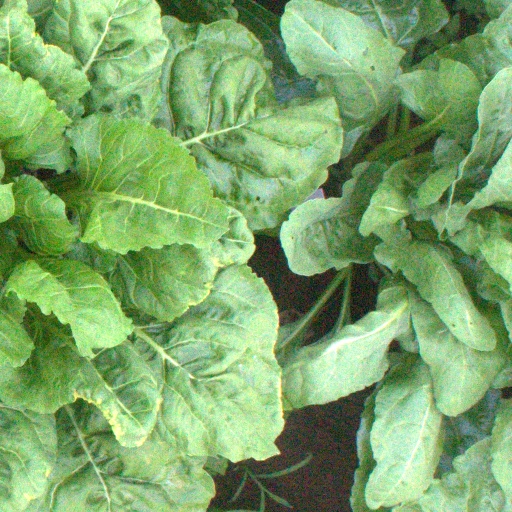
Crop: sugar beet